Belgrade

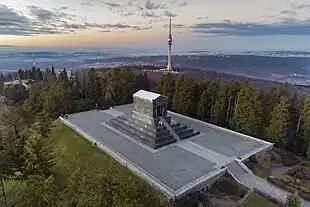
Monument to the Unknown Hero on the mountain Avala, Avala Tower and city of Belgrade in distance.

On 25 March 1941, the government of regent Crown Prince Paul signed the Tripartite Pact, joining the Axis powers in an effort to stay out of the Second World War and keep Yugoslavia neutral during the conflict. This was immediately followed by mass protests in Belgrade and a military coup d'état led by Air Force commander General Dušan Simović, who proclaimed King Peter II to be of age to rule the realm. As a result, the city was heavily bombed by the Luftwaffe on 6 April 1941, killing up to 2,274 people. Yugoslavia was then invaded by German, Italian, Hungarian, and Bulgarian forces. Belgrade was captured by subterfuge, with six German soldiers led by their officer Fritz Klingenberg feigning threatening size, forcing the city to capitulate.